Imperial Japanese Army Air Service

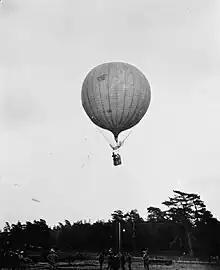
Typical of pre-WWI observation balloons

The Japanese military became interested in the use of captive balloons in the mid 19th century, having noted their use by Western European armies. The first experimental ascent by the Japanese was in 1874 at the cadet military school. Japan began to construct its own balloons in 1877 based on a French one they had acquired. Yamada Isaburô, an industrialist, started to develop a hydrogen balloon in 1897. In 1900 he invented a cylindrical kite balloon and sold them to the Imperial Japanese Army. The army first used them operationally during the Russo-Japanese War of 1904-1905 for artillery spotting.